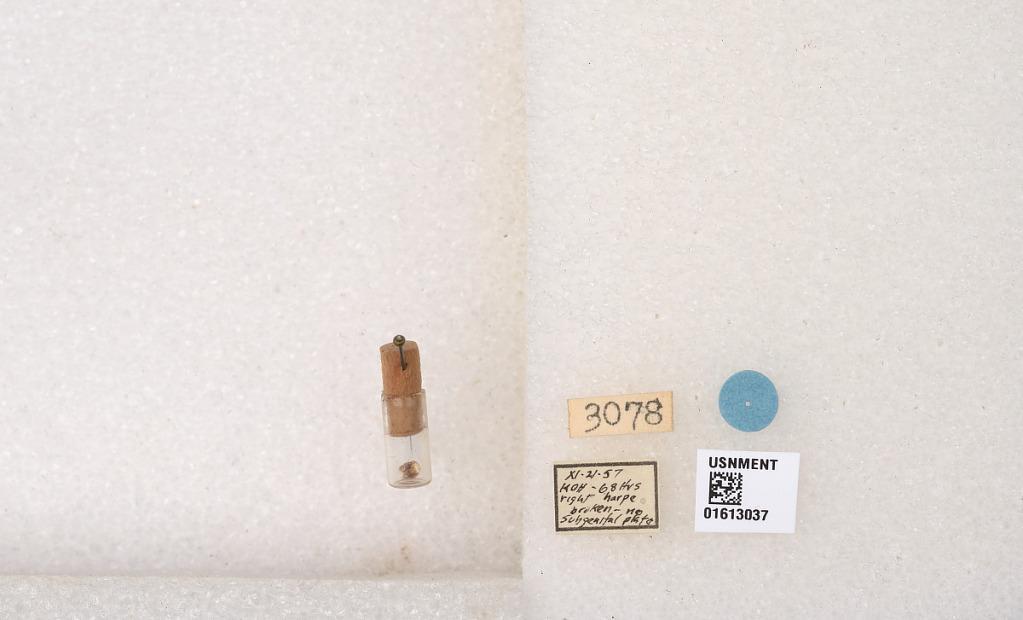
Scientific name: Xylocopa (Schonnherria) varians incarum Cockerell
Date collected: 1957-11-21